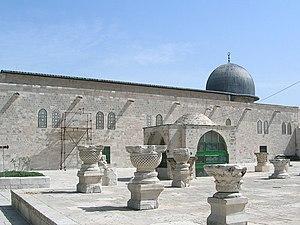
Vieille ville de Jérusalem et ses remparts Español: Ciudad vieja de Jerusalén y sus murallas 日本語: エルサレムの旧市街とその城壁群 中文: 耶路撒冷古城及其城墙